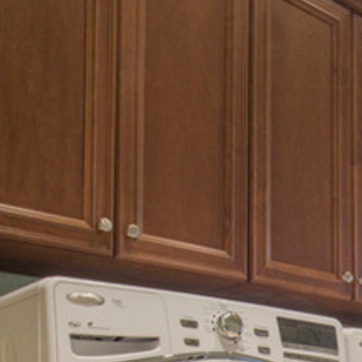
Material: wood